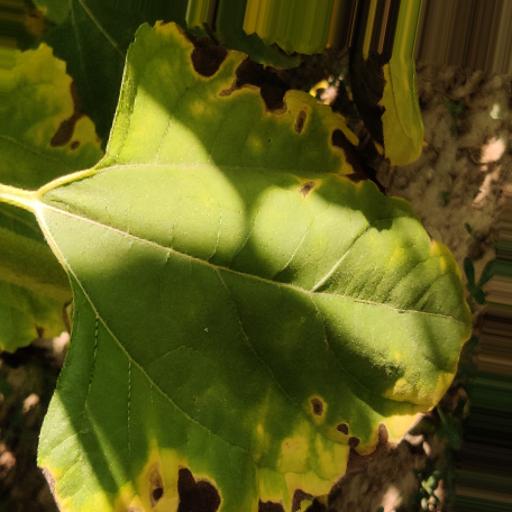
Label: Leaf_scars